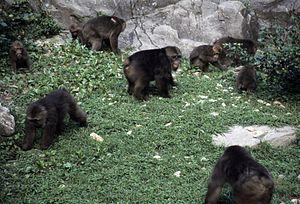
Le macaque du Tibet est un singe catarhinien qui se trouve en Chine, de l'est du Tibet jusqu'à l'est du Guangdong et au nord du Shaanxi.